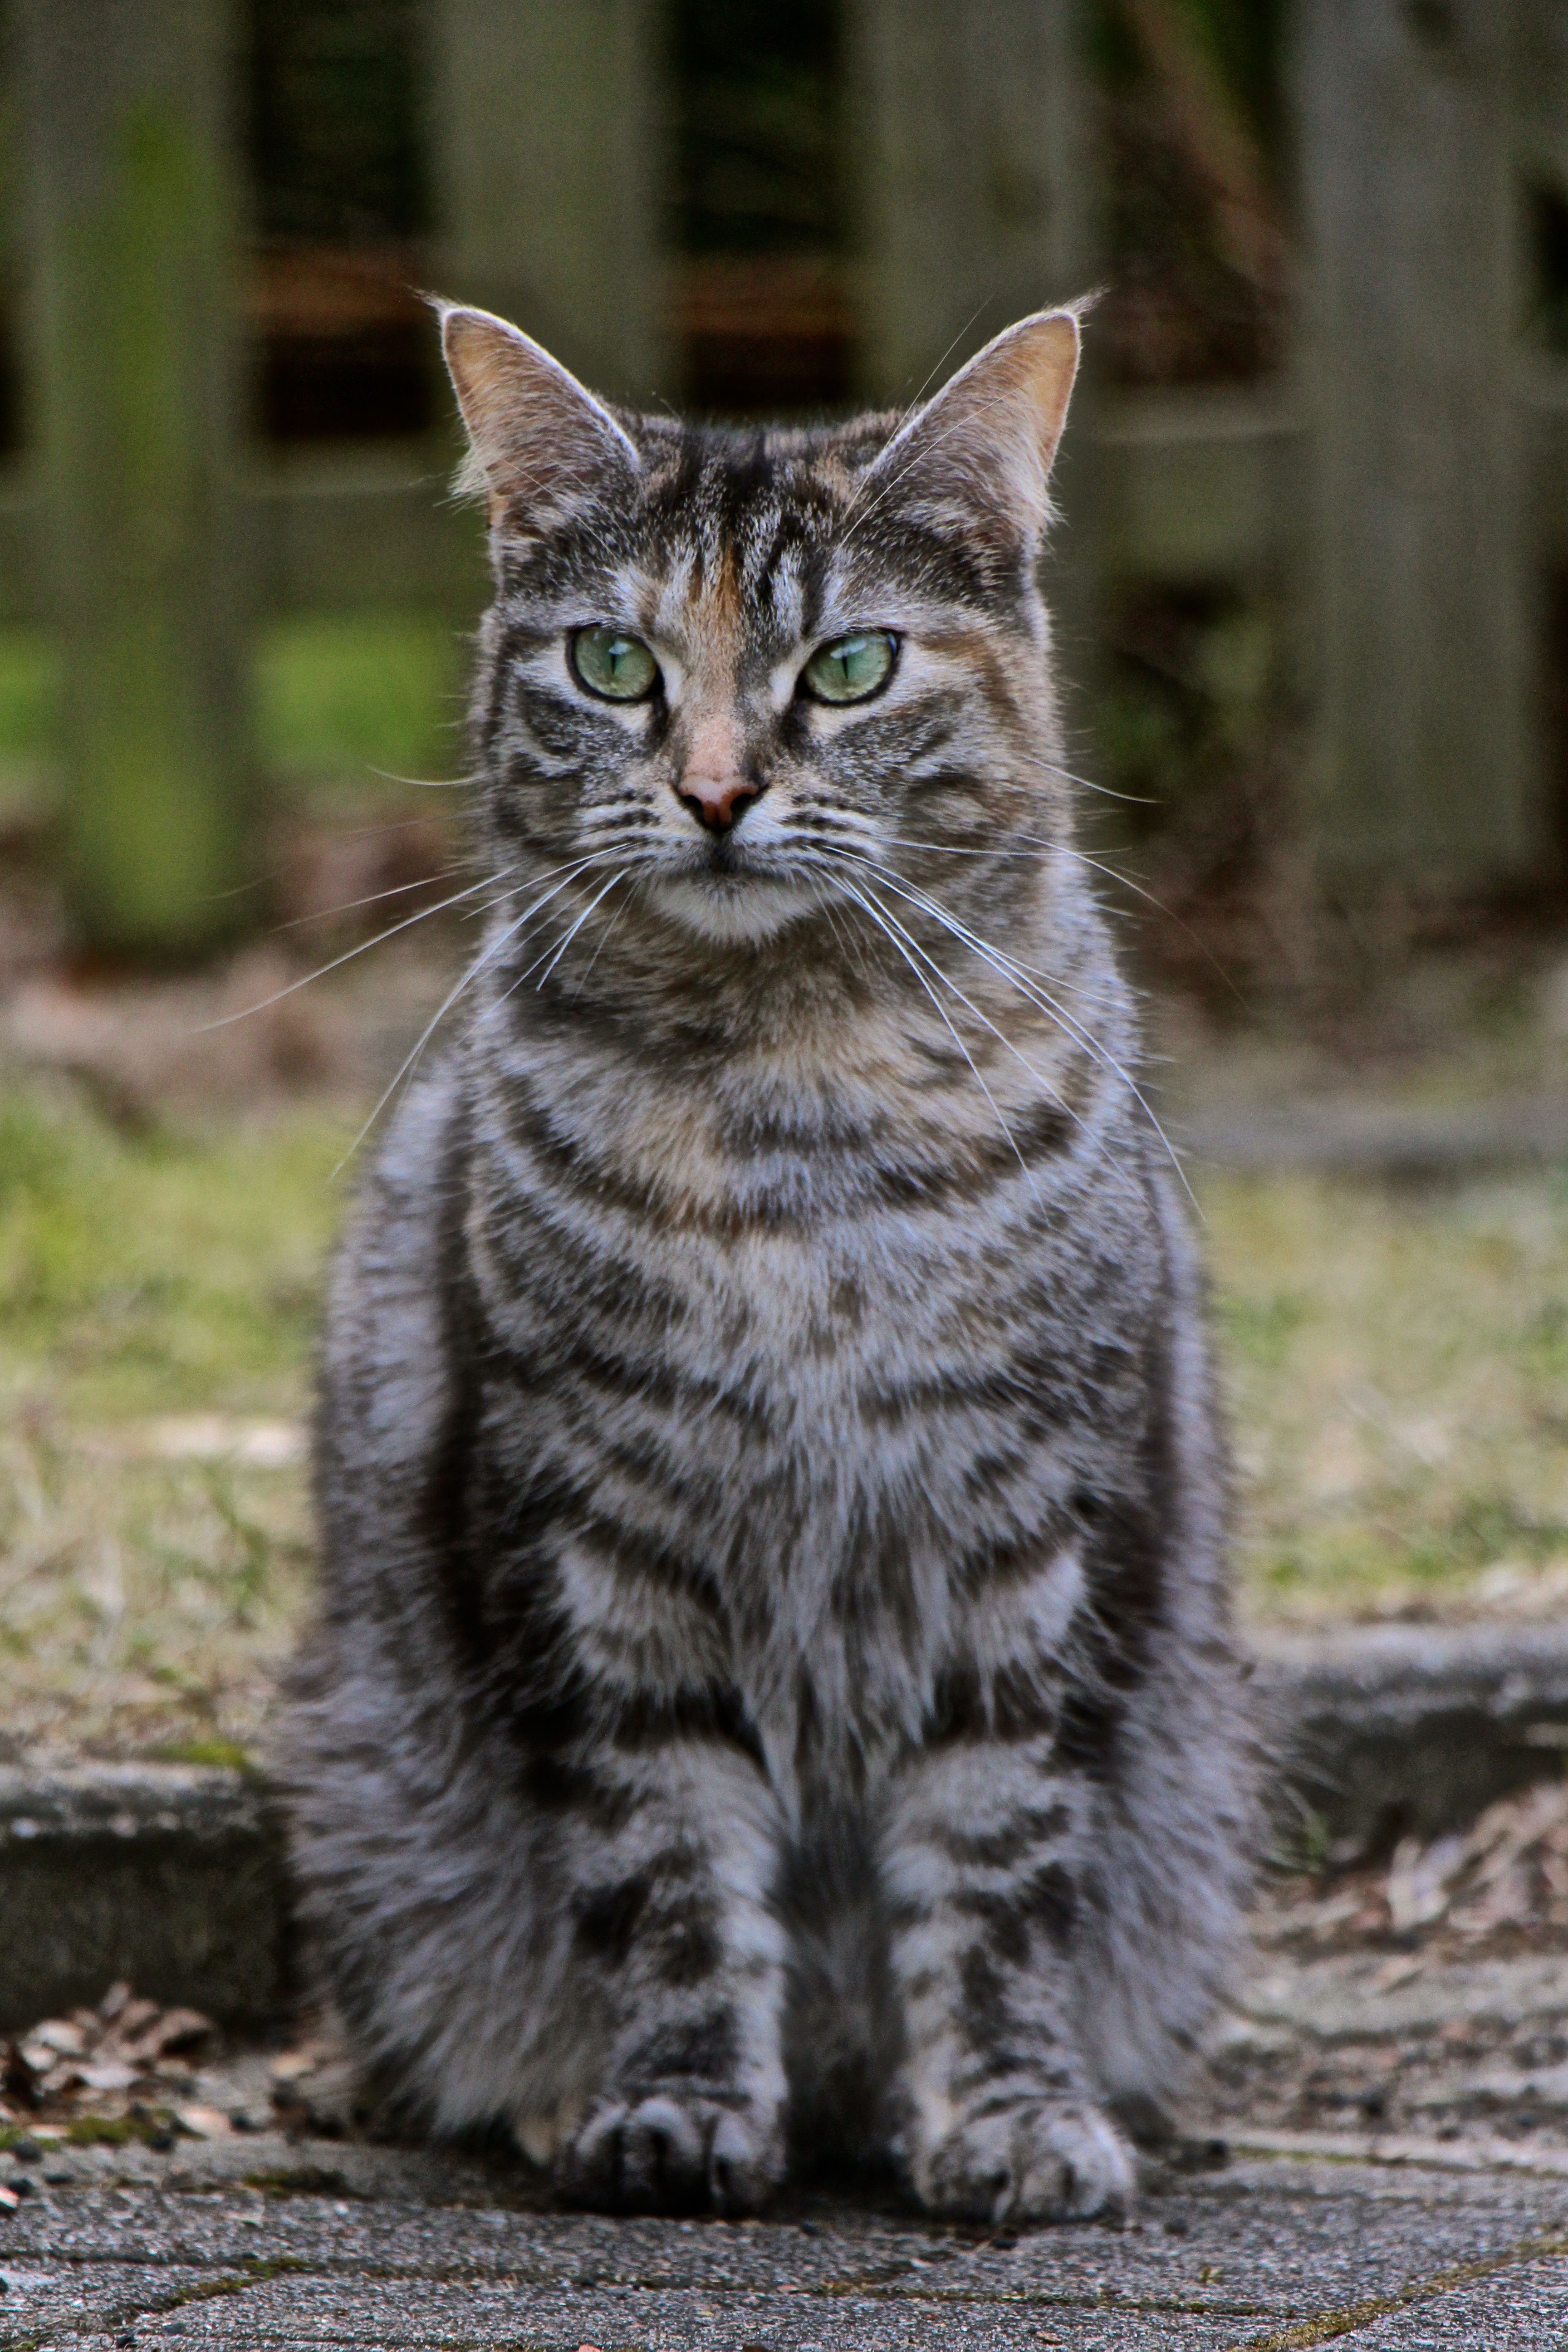
sweet, view, animal, fur, green, kitten, cat, mammal, fauna, eyes, whiskers, grey, vertebrate, out, domestic cat, bobcat, cat's eyes, tabby cat, green eyes, european shorthair, grey fur, wild cat, small to medium sized cats, cat like mammal, domestic short haired cat, pixie bob, american shorthair, rusty spotted cat